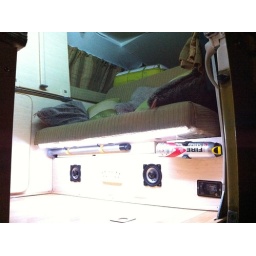
LED strip lighting in the van (under seat and around door)